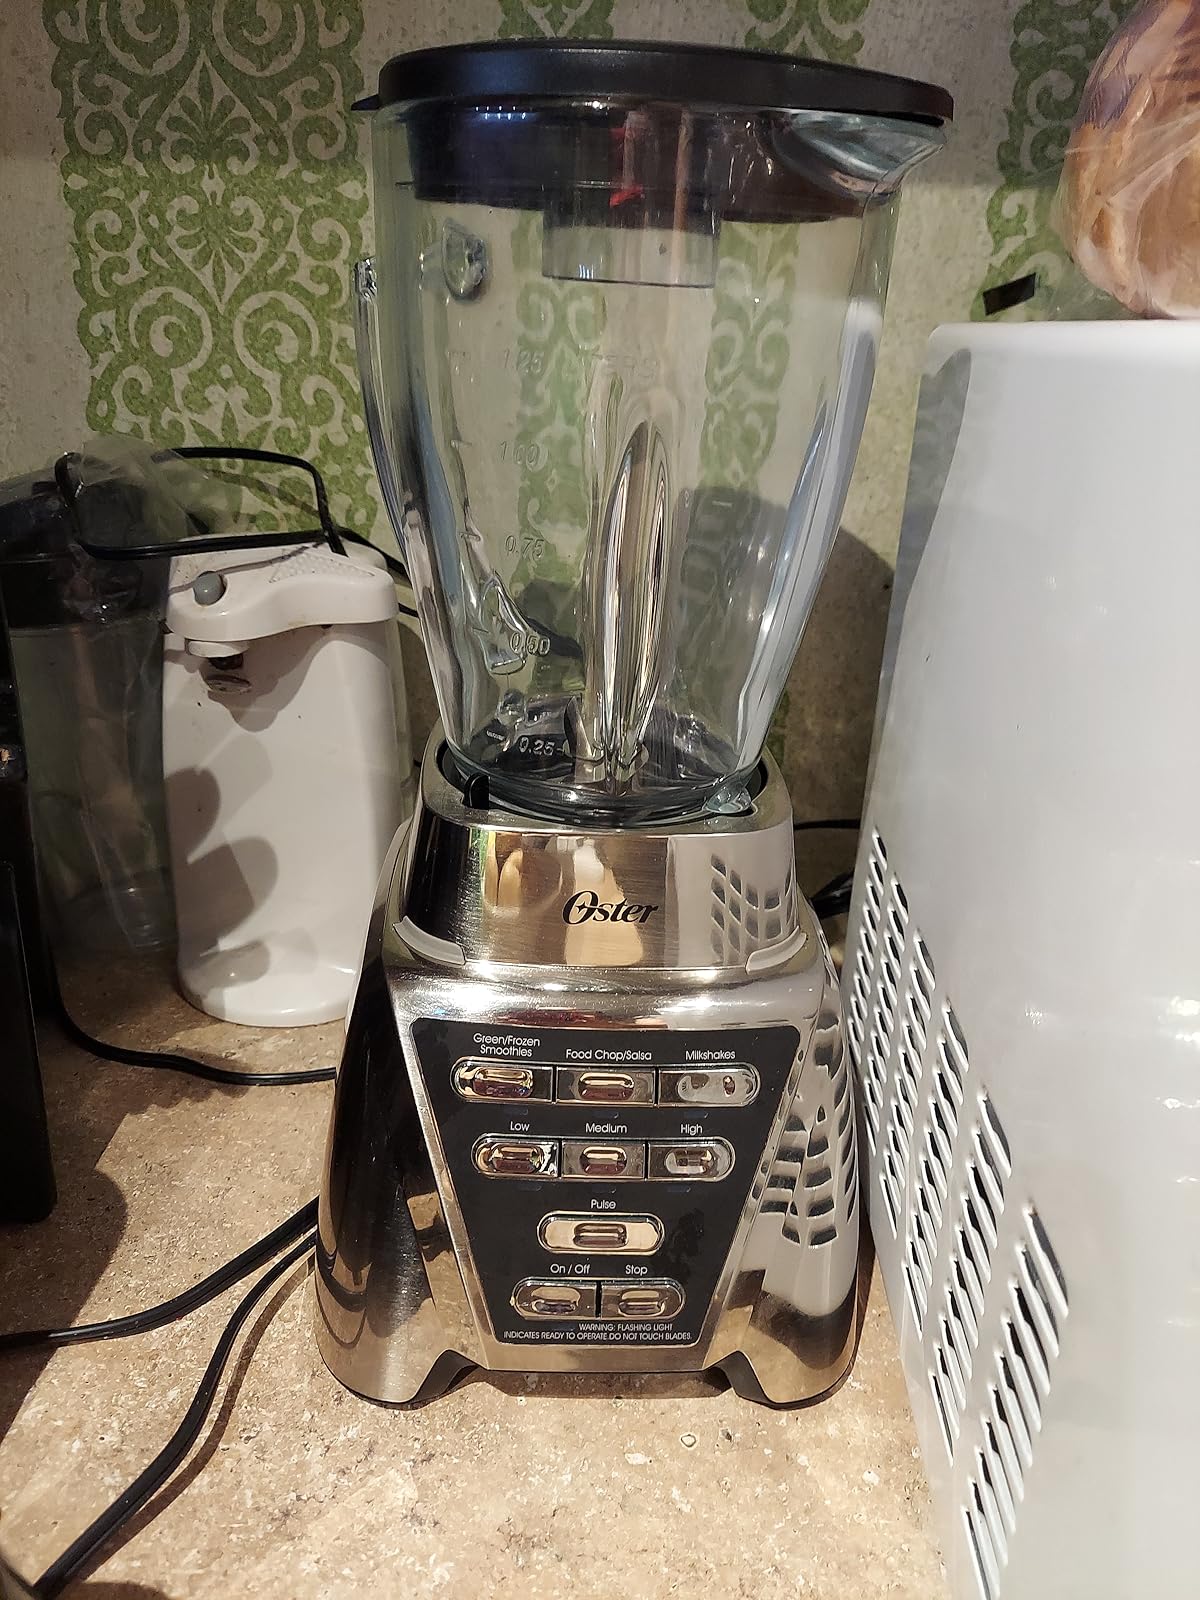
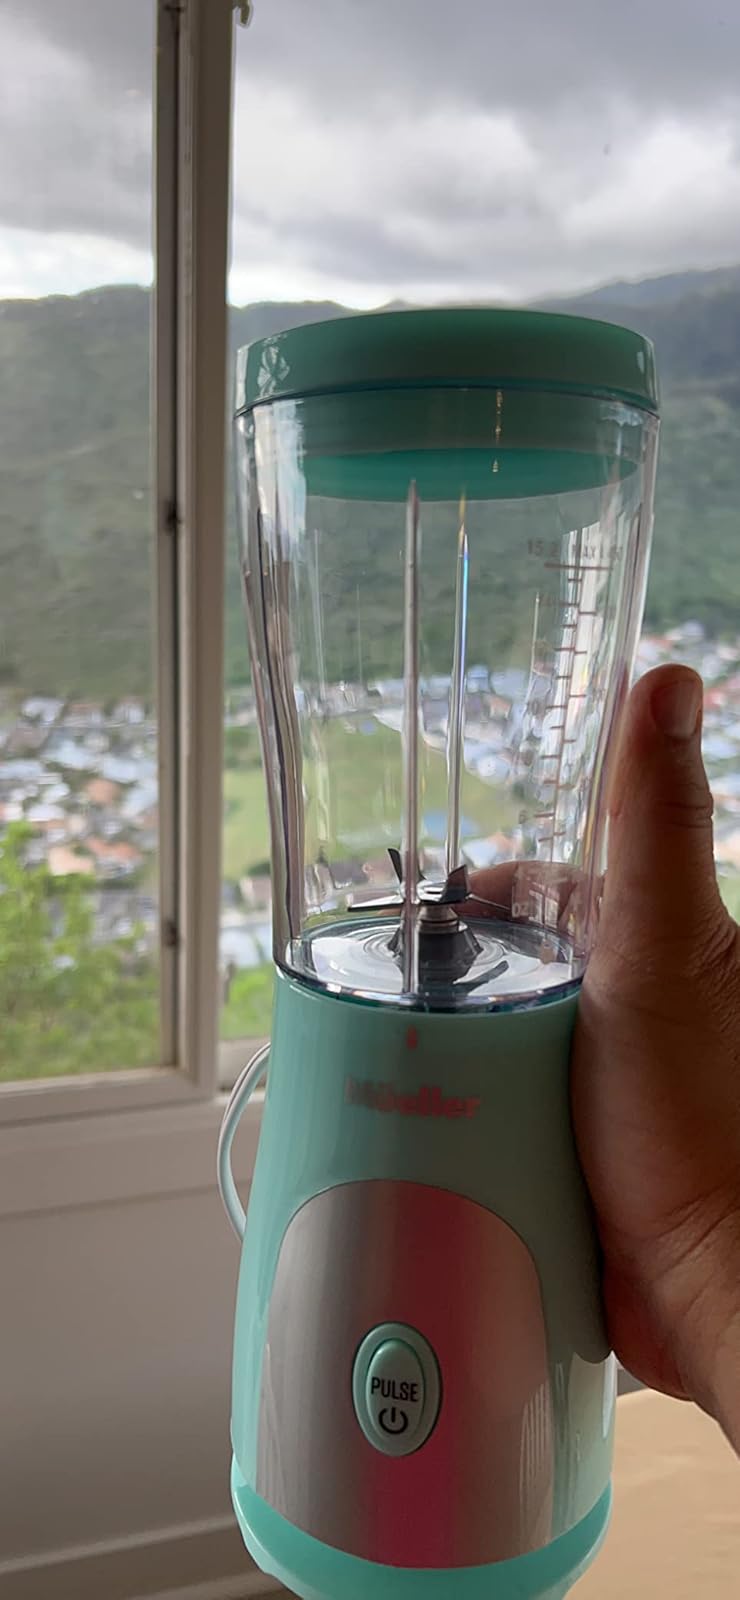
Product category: items_blender
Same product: no